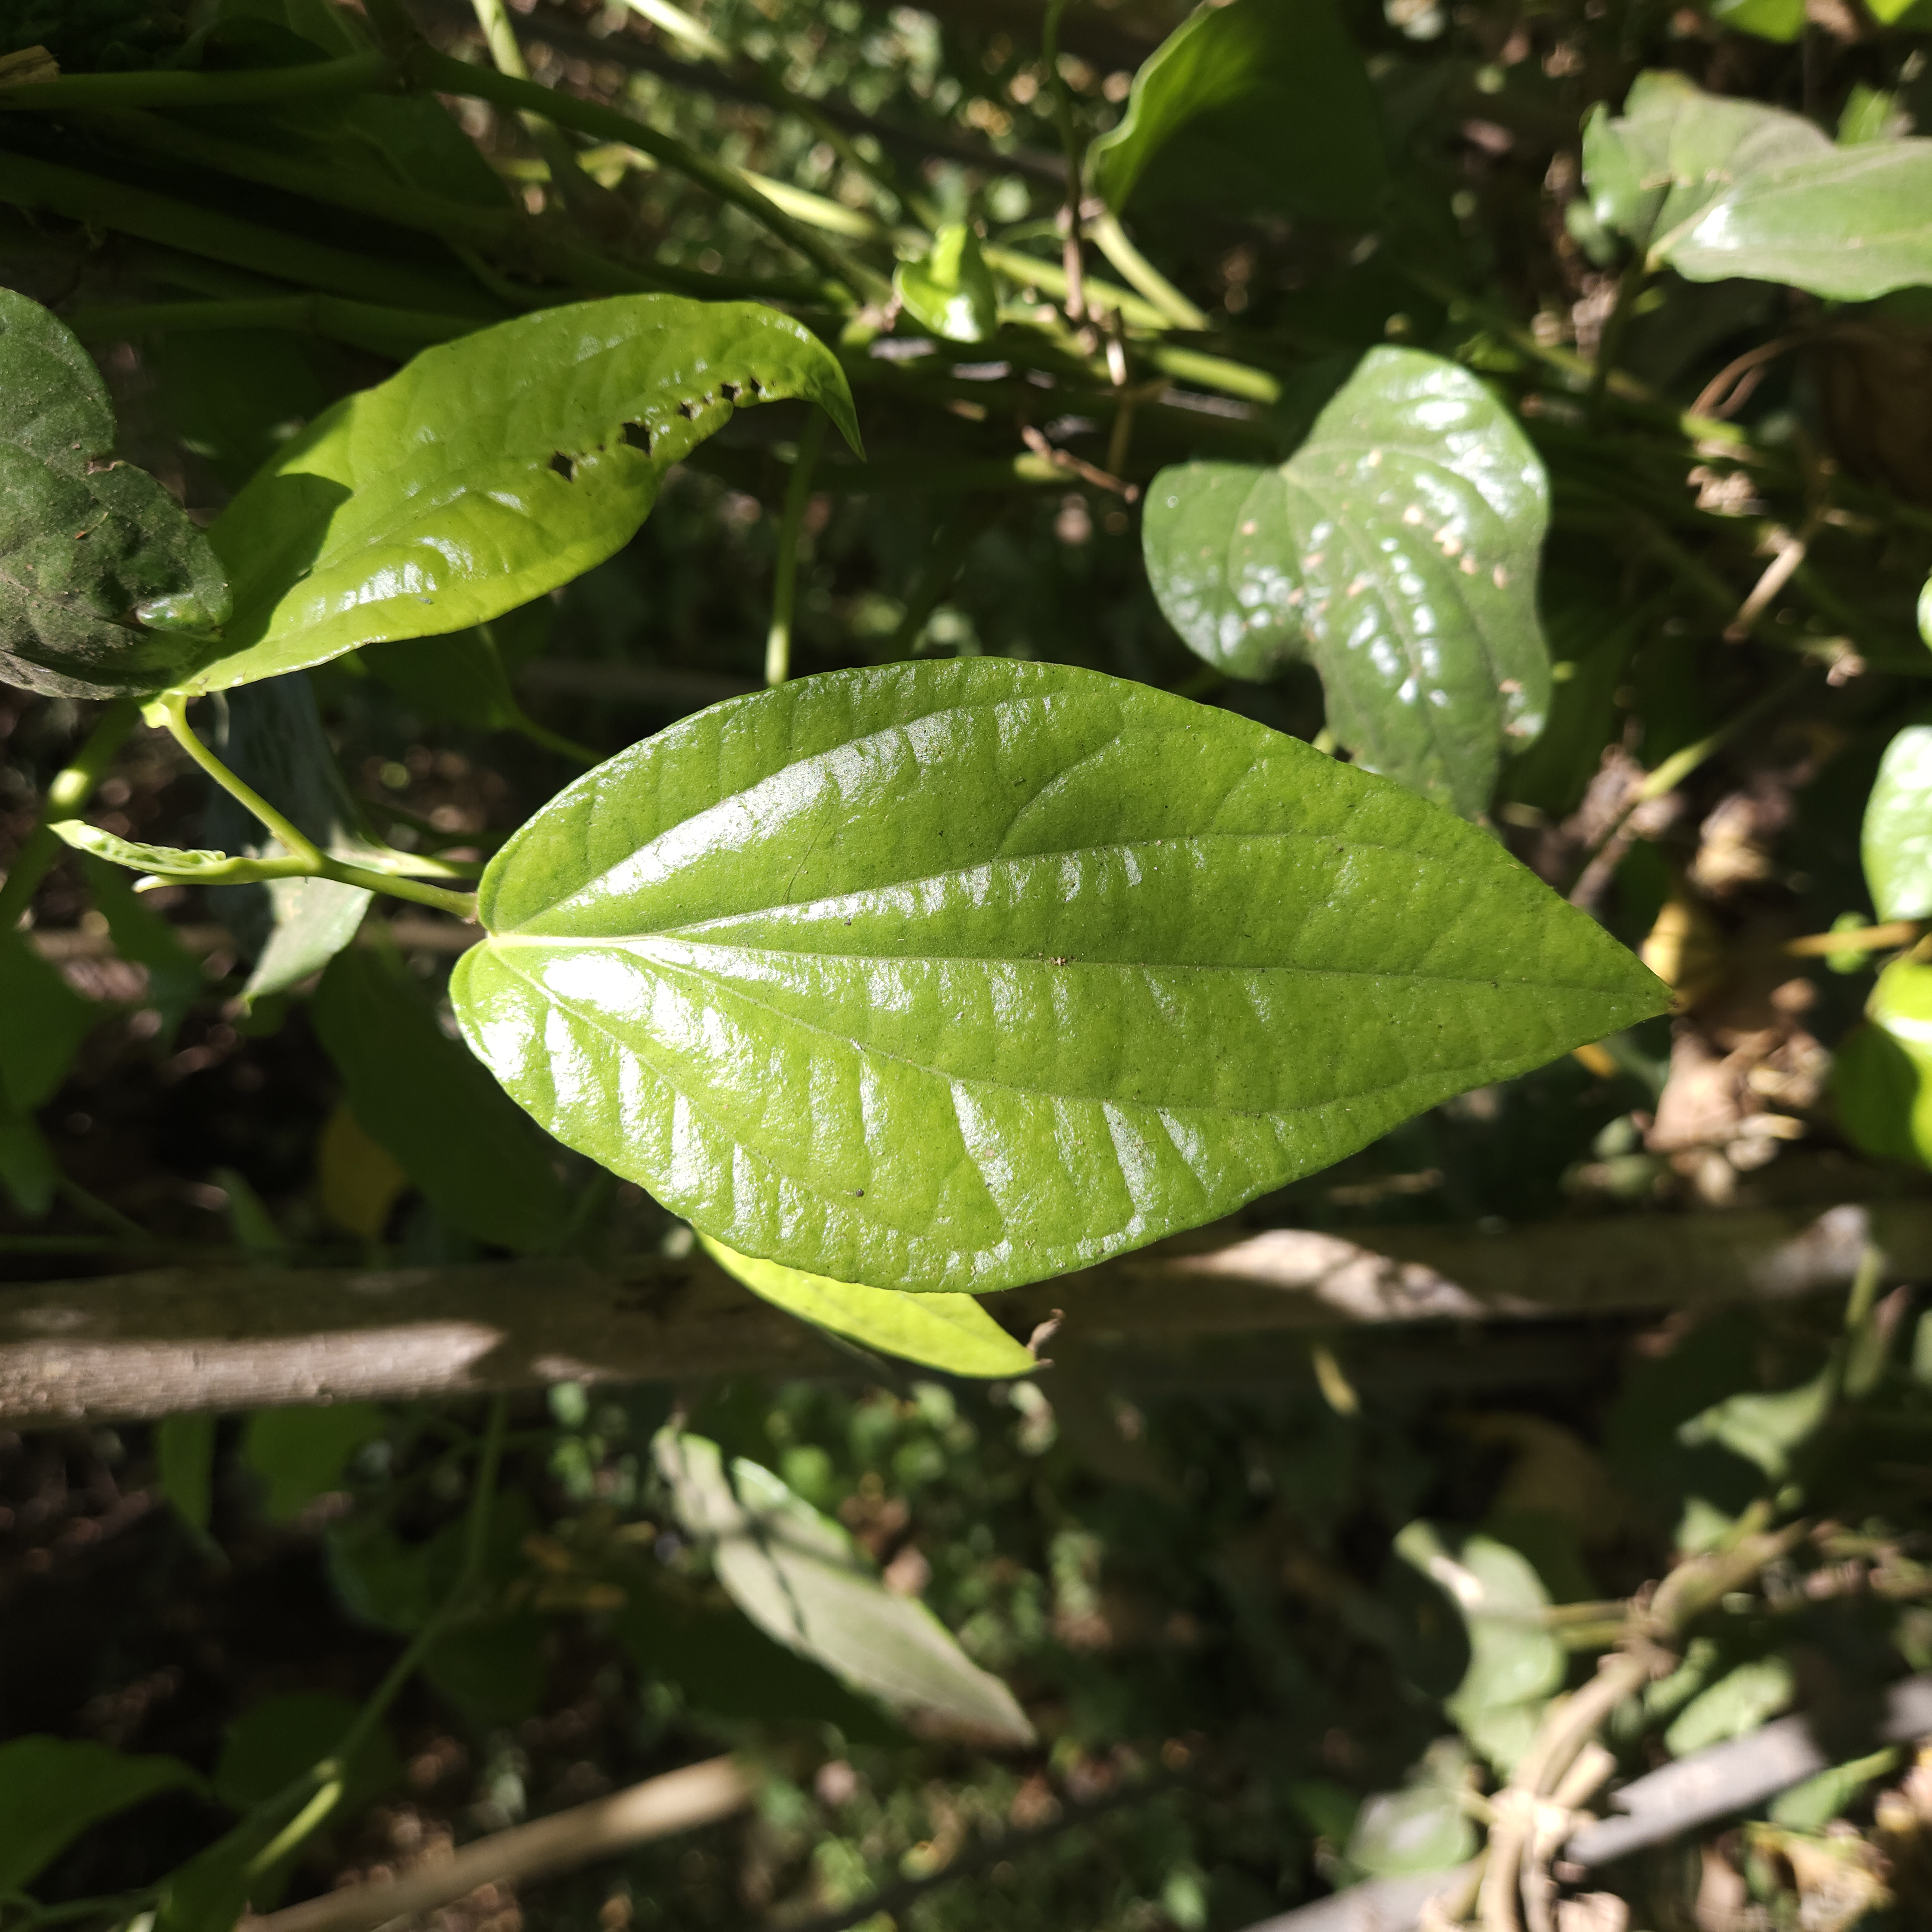
Label: Healthy